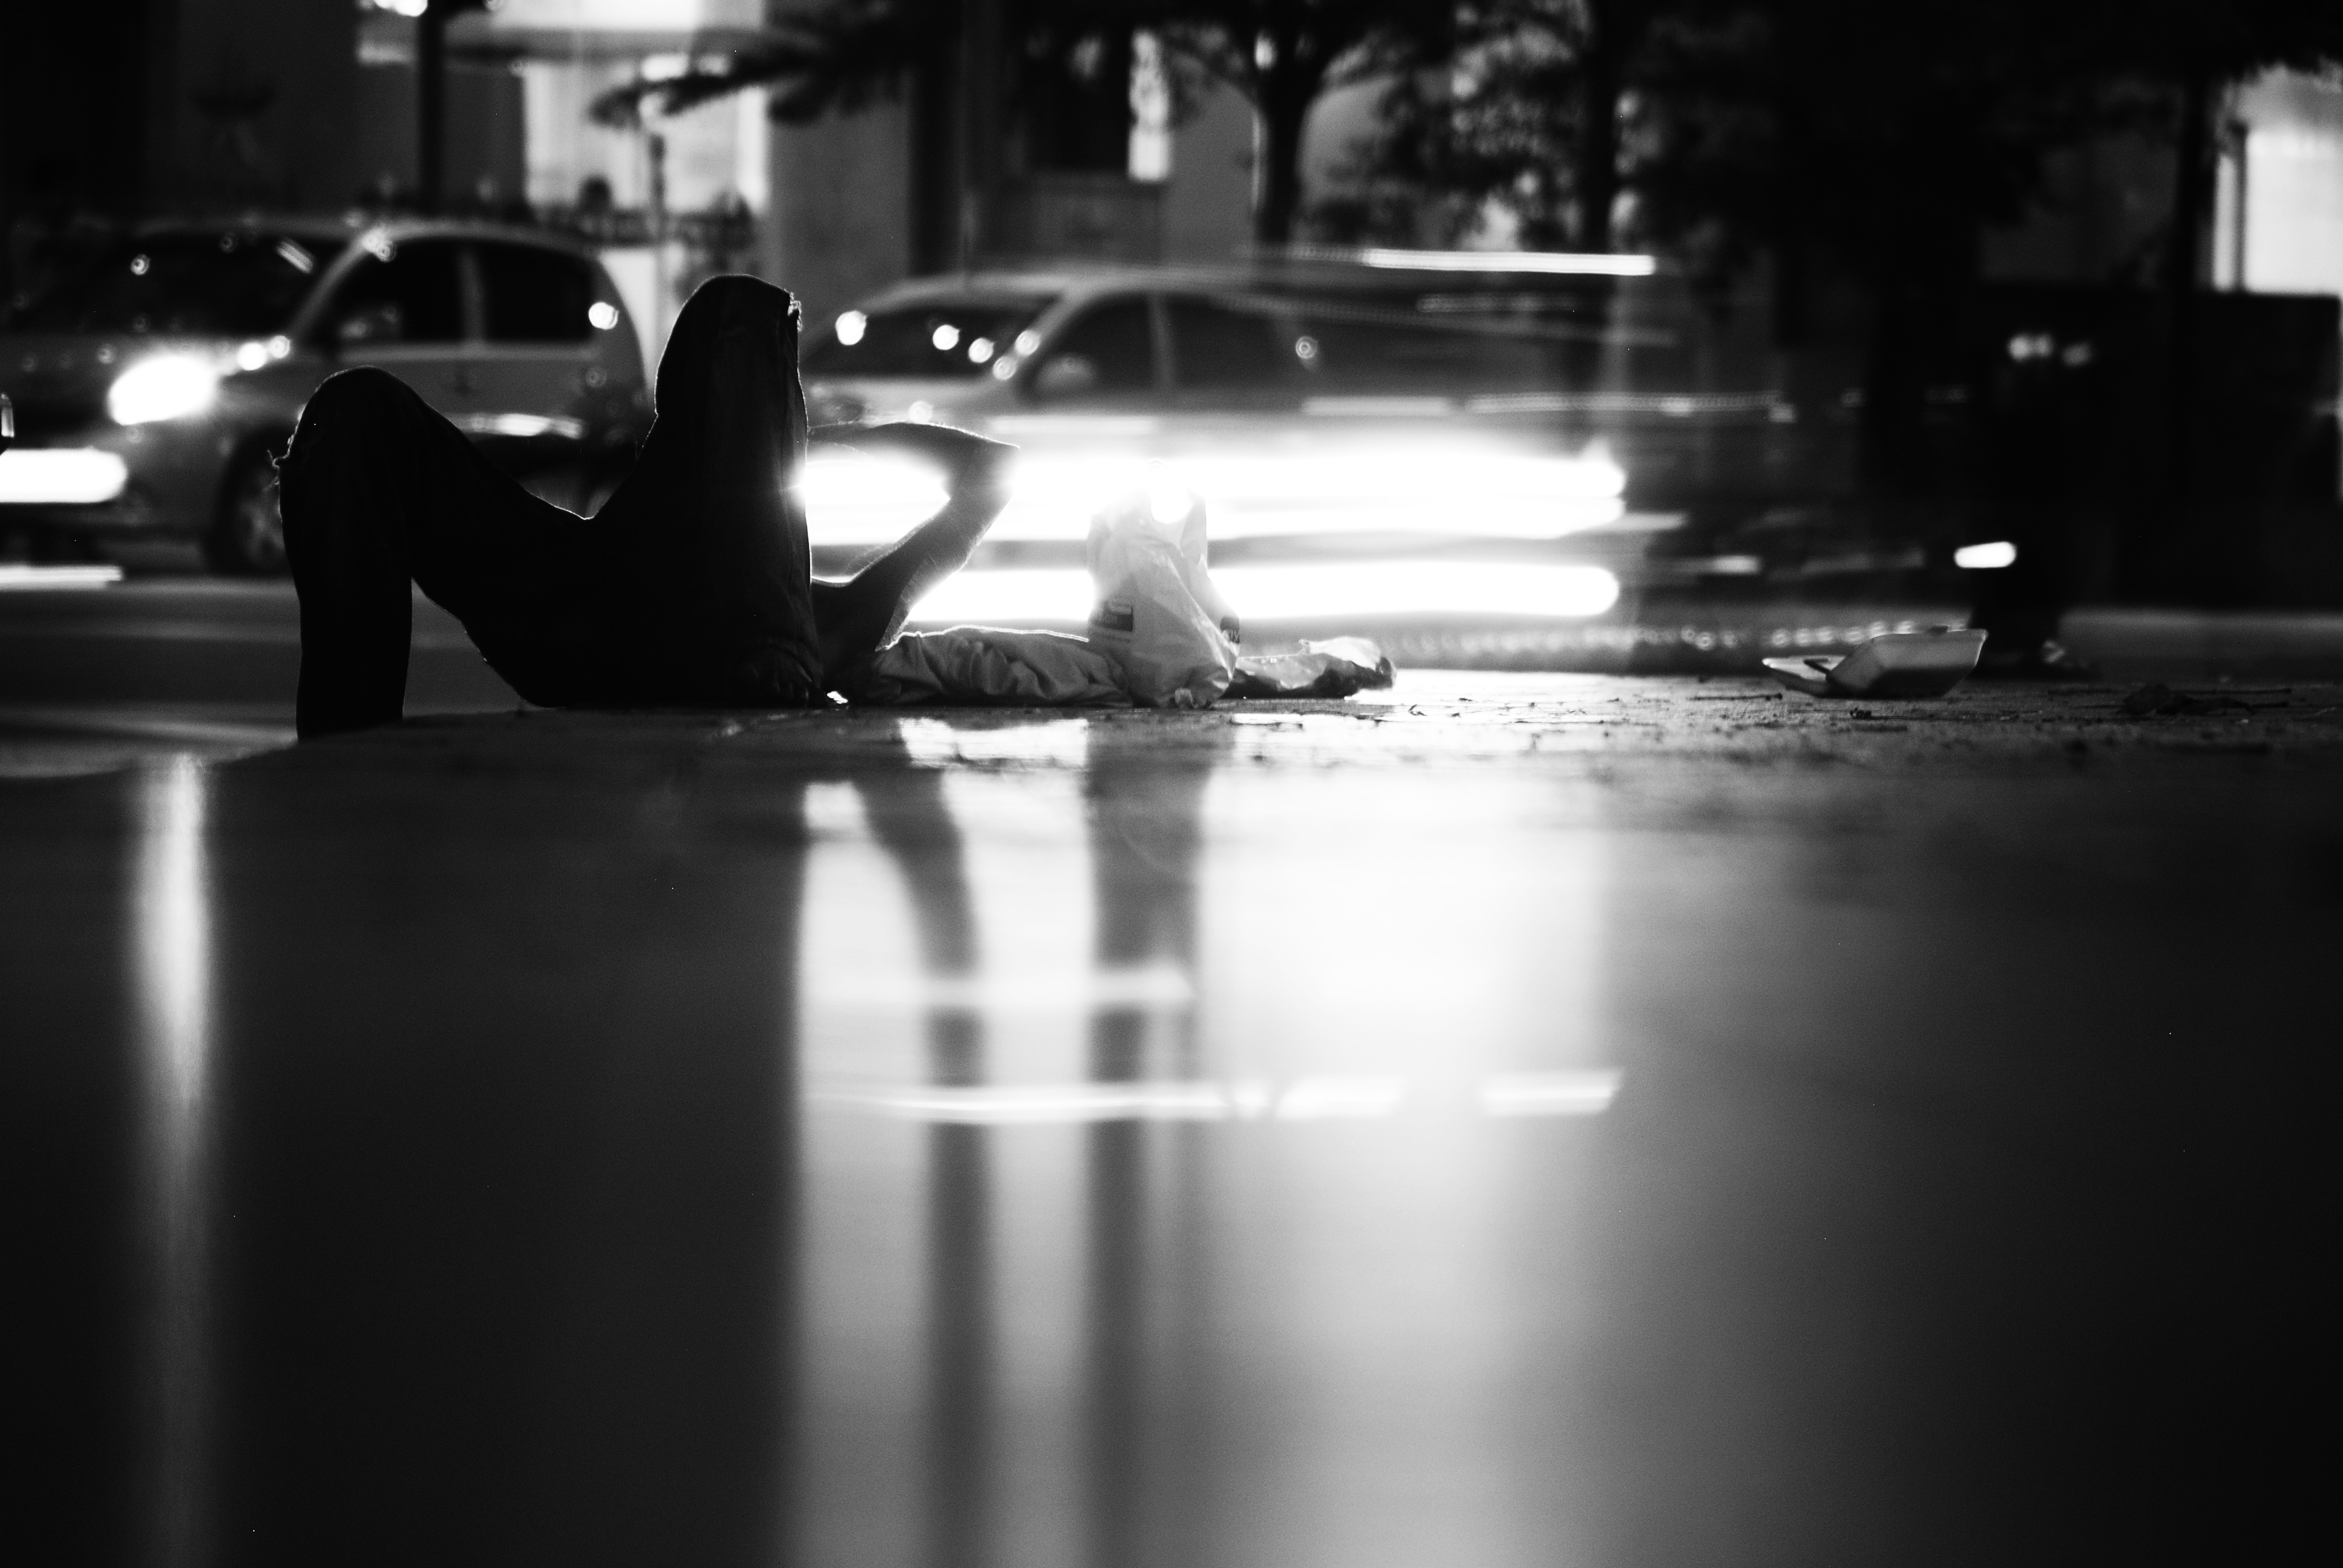
black and white, photography, darkness, black, monochrome, lighting, monochrome photography, film noir